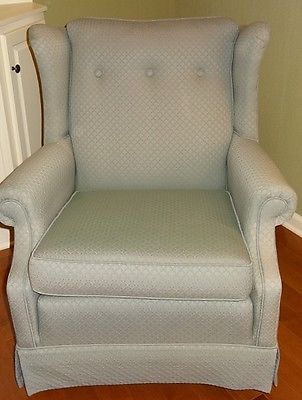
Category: chair